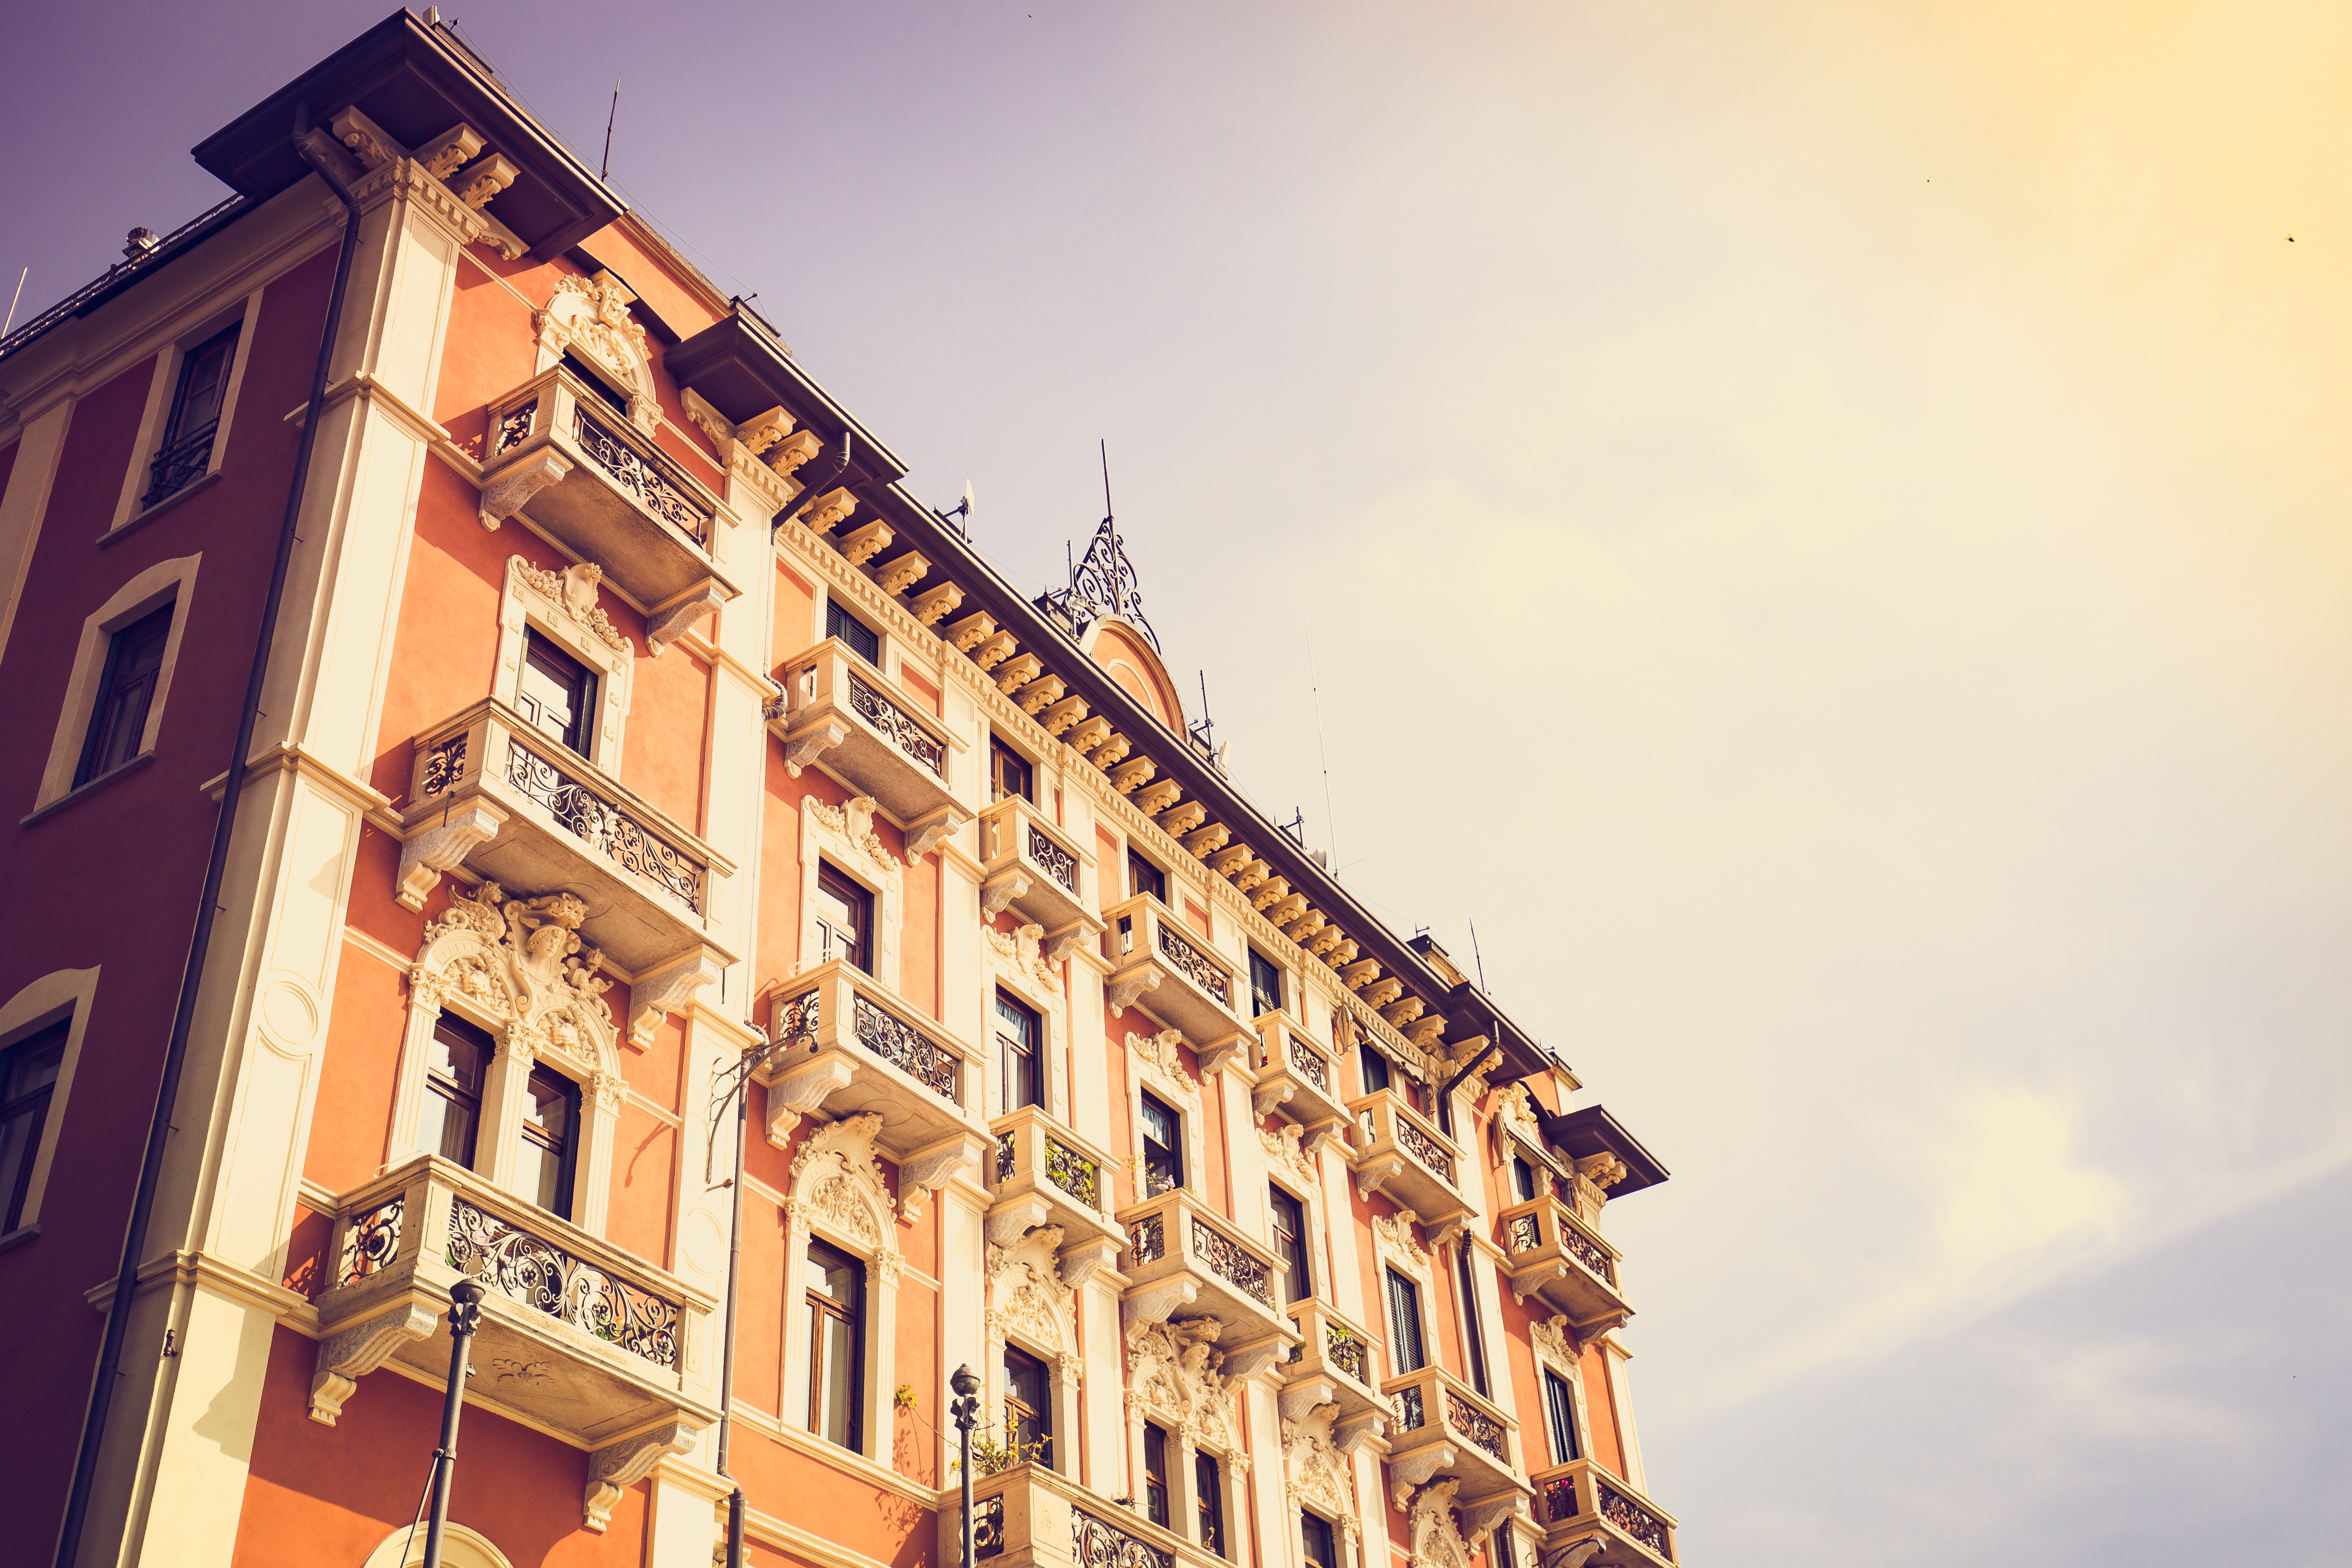
architecture, window, city, home, cityscape, balcony, evening, italy, facade, old town, cool image, i, como, lake como, old houses, italian, neighbourhood, human settlement